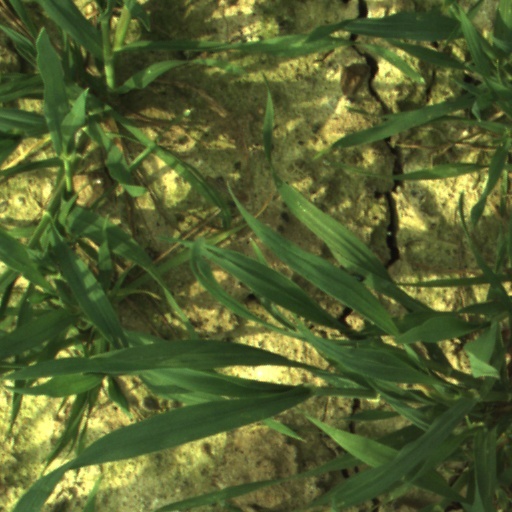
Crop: wheat